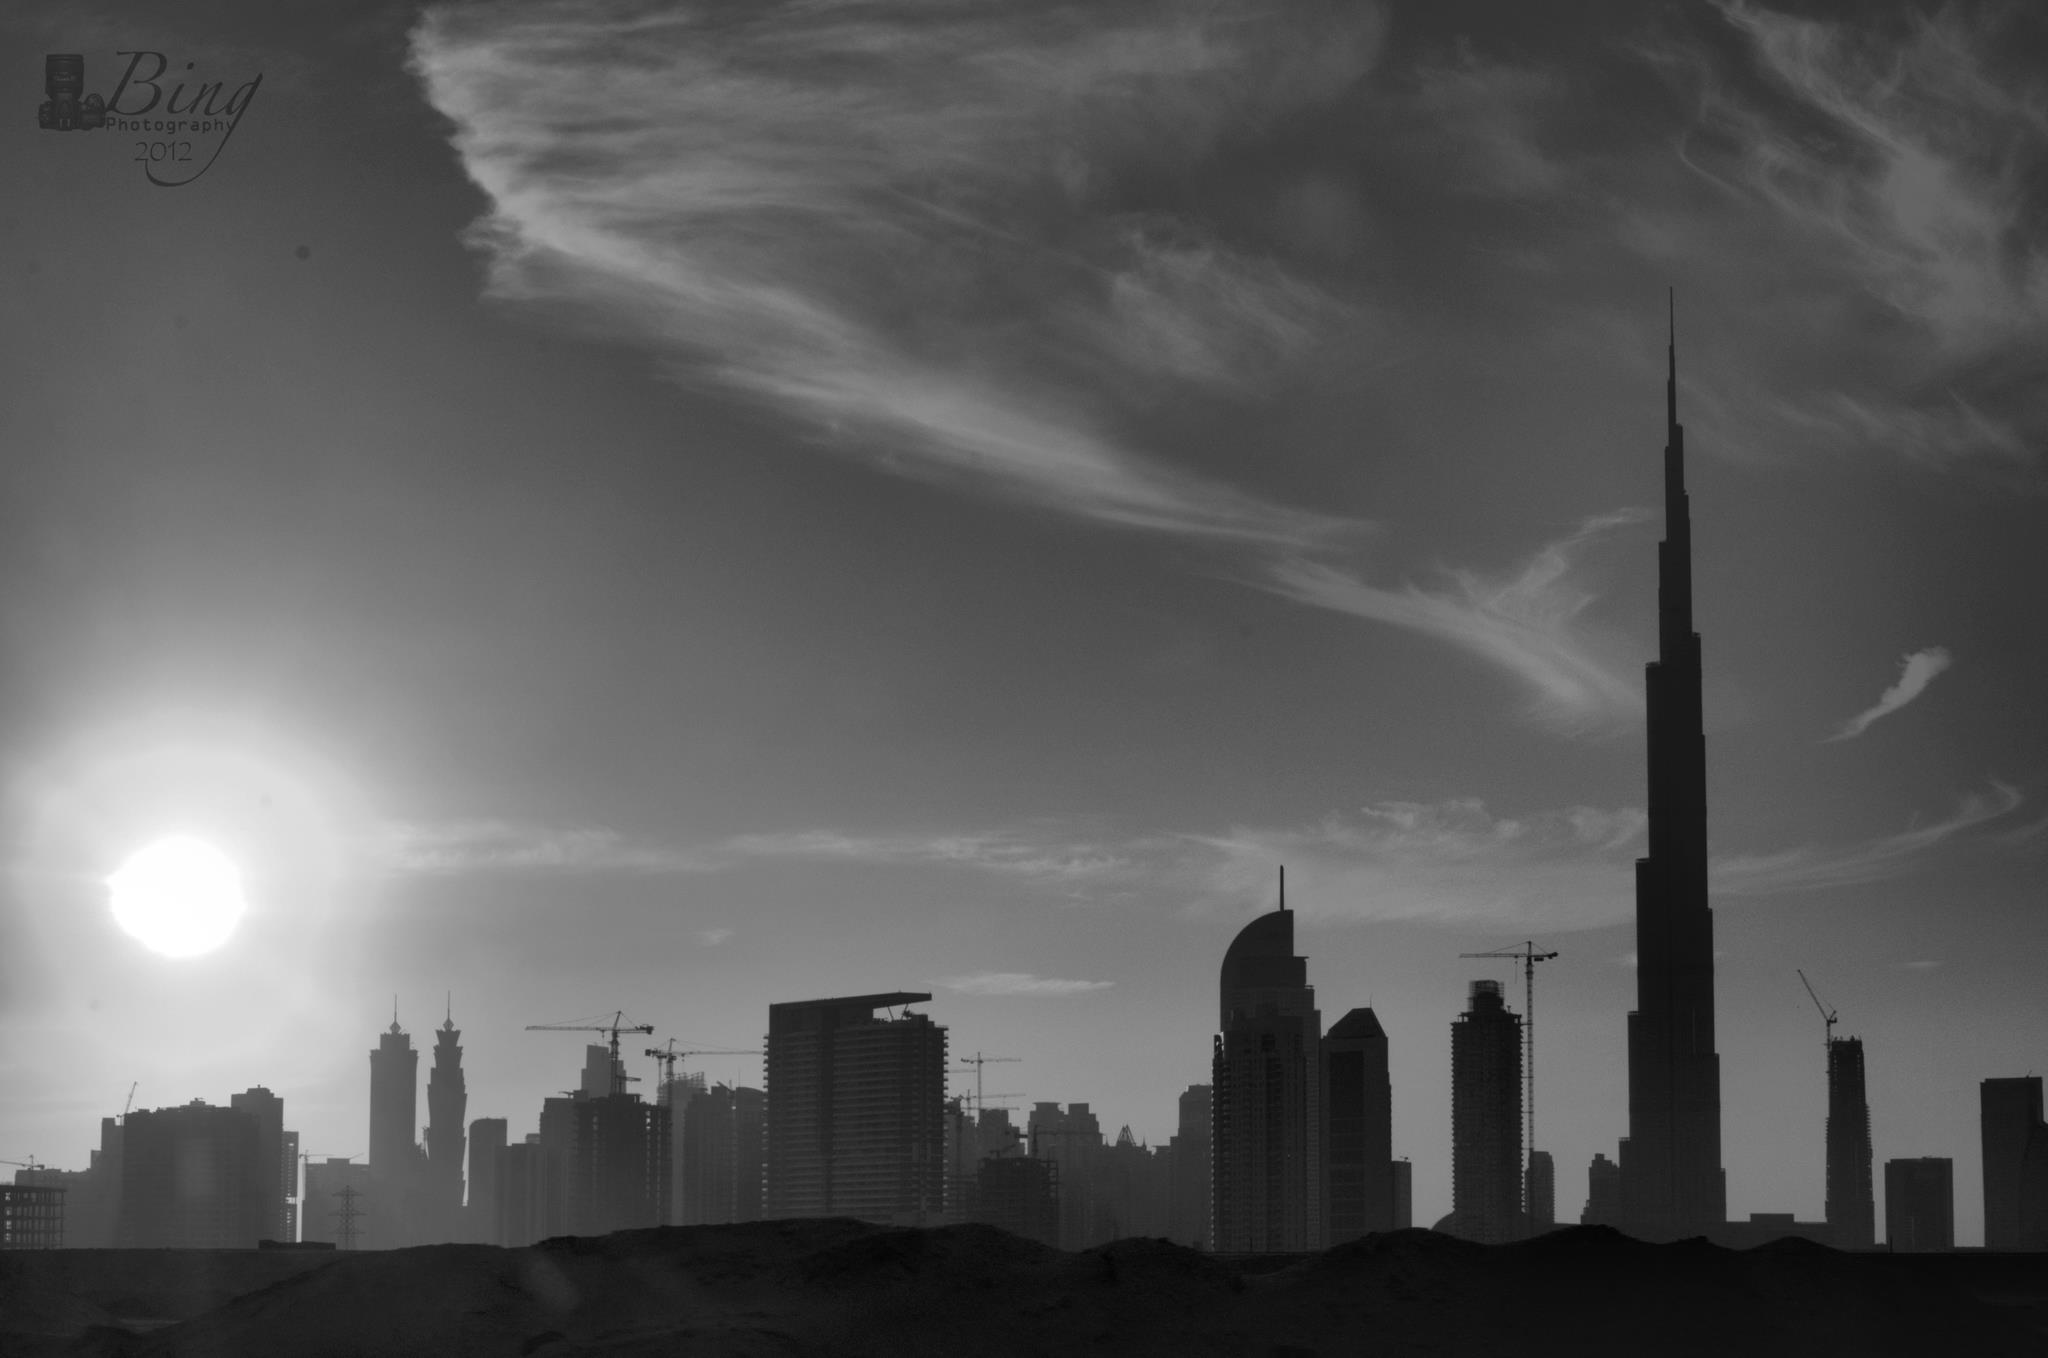
skyscraper, dubai, silhouette, buildings, cloudy, sunny, black, white, sky, skyline, metropolis, black and white, daytime, cityscape, atmosphere, landmark, monochrome photography, metropolitan area, city, cloud, urban area, photography, horizon, atmosphere of earth, monochrome, tower, phenomenon, darkness, dusk, night, evening, tower block, meteorological phenomenon, computer wallpaper, dawn, building, stock photography, midnight, energy